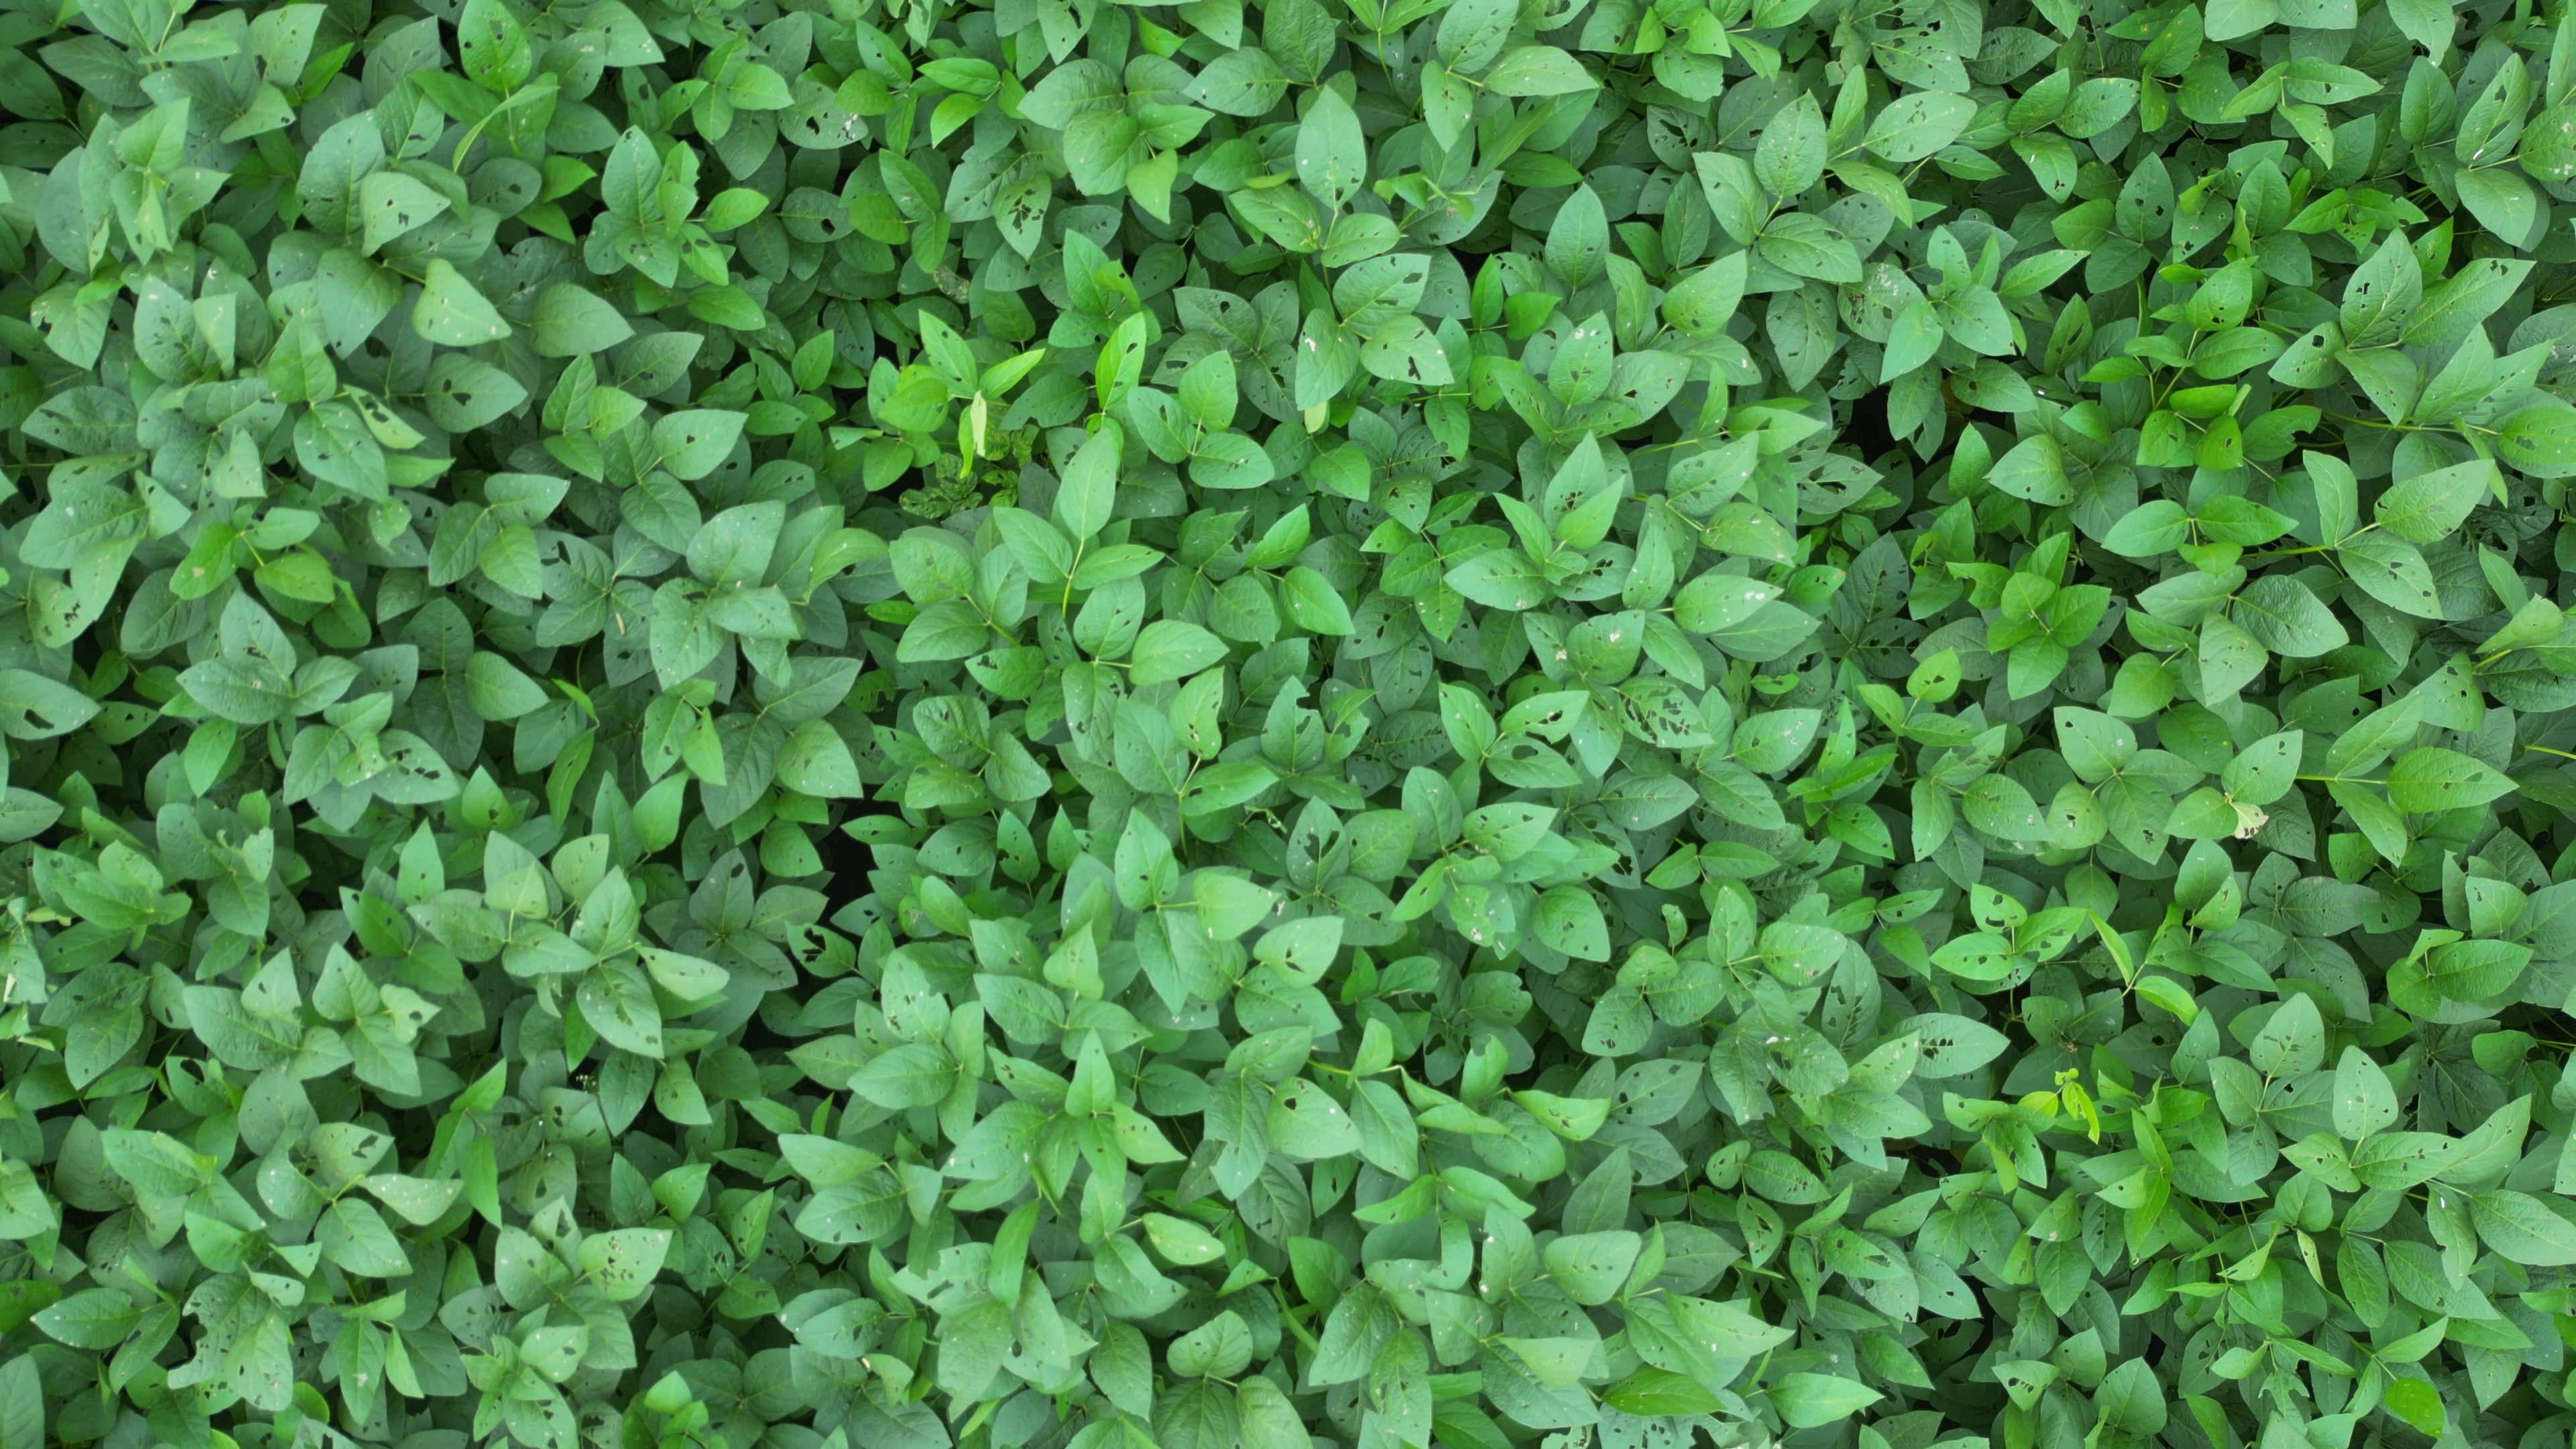
Label: Semilooper_Pest